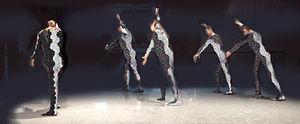
Photo de plateau